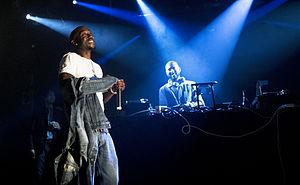
Freddie Gibbs, de son vrai nom Fredrick Tipton, né le 28 juin 1982 à Gary, Indiana, est un rappeur américain.